Carmit Bachar

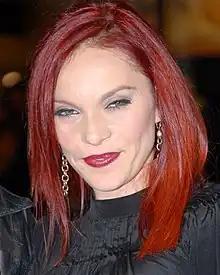
Bachar at the premiere of "27 Dresses", 2008.

Carmit Maile Bachar (born September 4, 1974) is an American dancer, choreographer and singer. She is a former member of the pop groups the Pussycat Dolls (2003–2008) and LadyStation (2011–2016). As a dancer, she has been on tour with Beyoncé, Janet Jackson, Ricky Martin and No Doubt and in music videos for various artists, such as Michael Jackson, Jennifer Lopez, the Black Eyed Peas, the Offspring, Aaliyah and Beyoncé.